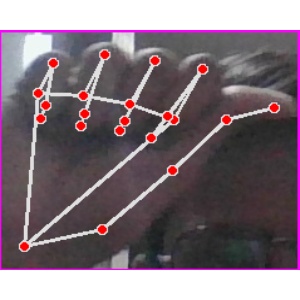
अक्षर: छ